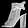
Label: Sandal